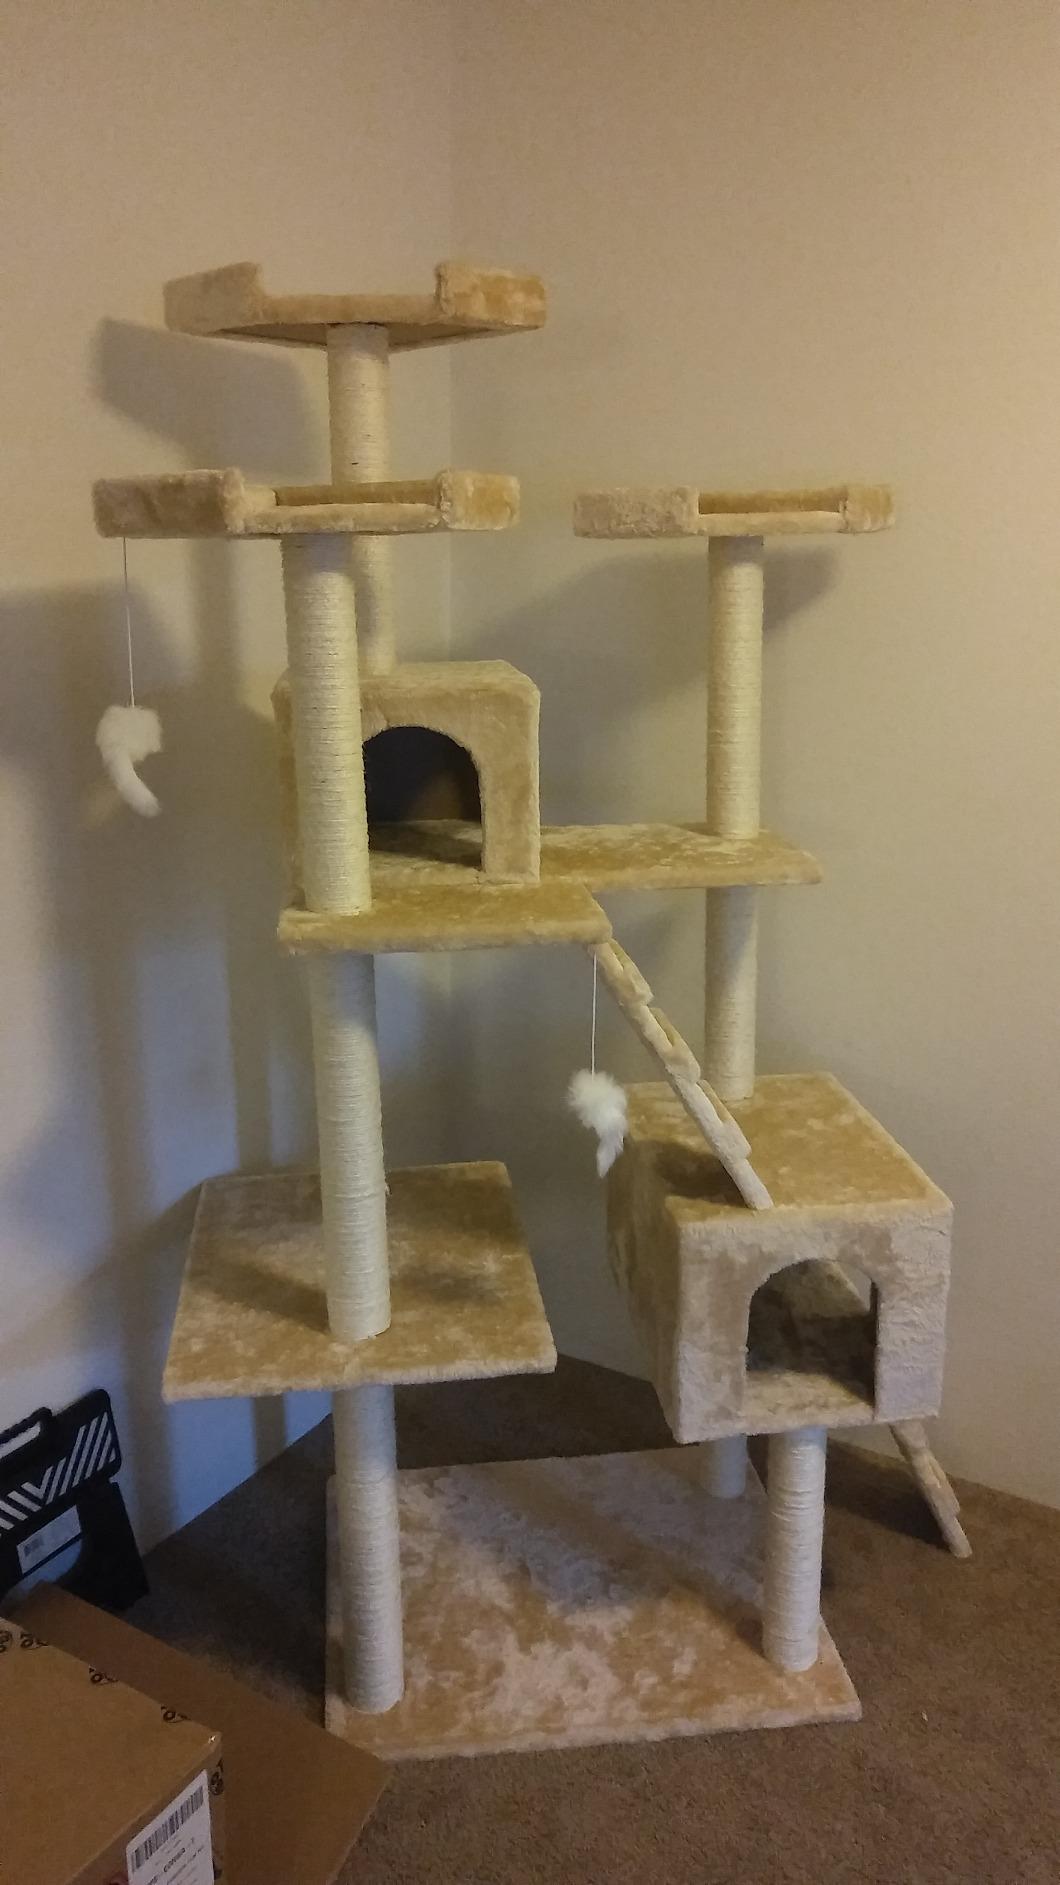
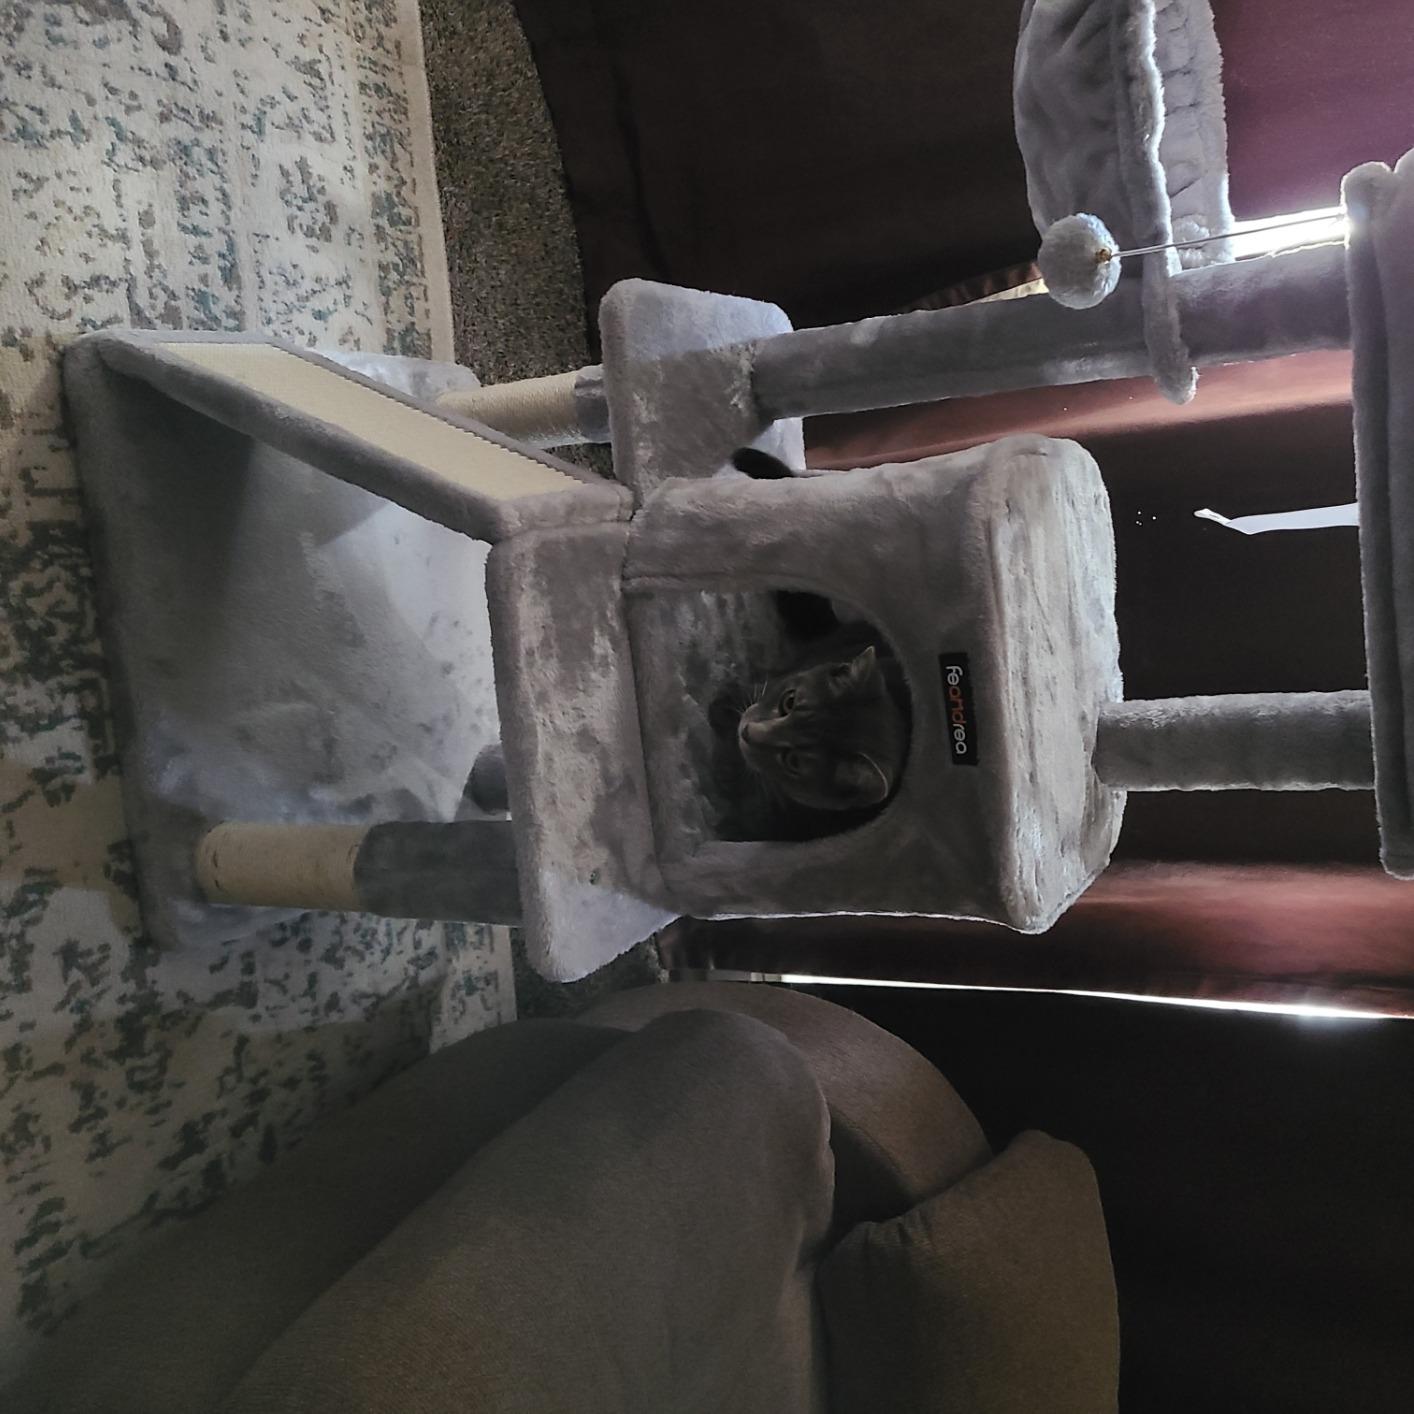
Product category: items_cat tree
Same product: no